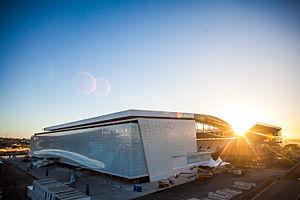
Le football est un des vingt-huit sports officiels aux Jeux olympiques de 2016. Il y a deux compétitions, une féminine et une masculine. La compétition masculine réunit seize participants et comprend quatre groupes de quatre équipes au premier tour, suivi de quarts de finale, demi-finales et finales du 4 août au 20 août 2016. Vingt-huitième édition d’une épreuve de football lors de Jeux olympiques, il ne s’agit cependant que de la vingt-sixième à être reconnue par le CIO et la vingt-quatrième par la FIFA.
Les compétitions de football des Jeux olympiques d'été de 2016 organisés à Rio de Janeiro se dérouleront dans six villes brésiliennes du 3 au 20 août 2016.
La Copa América 2019 est la 46ᵉ édition de la Copa América, le principal tournoi international de la CONMEBOL. La compétition est organisée au Brésil et accueille 12 participants, les dix nations sud-américaines plus deux invités de l'AFC, le Japon – dont c'est la 2ᵉ participation à l'épreuve – et le Qatar, participant pour la première fois.